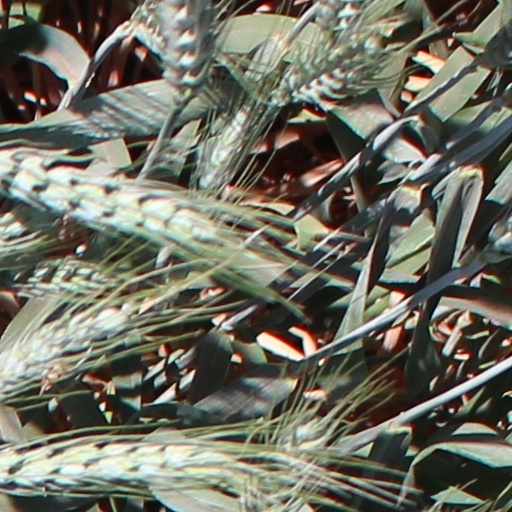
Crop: wheat